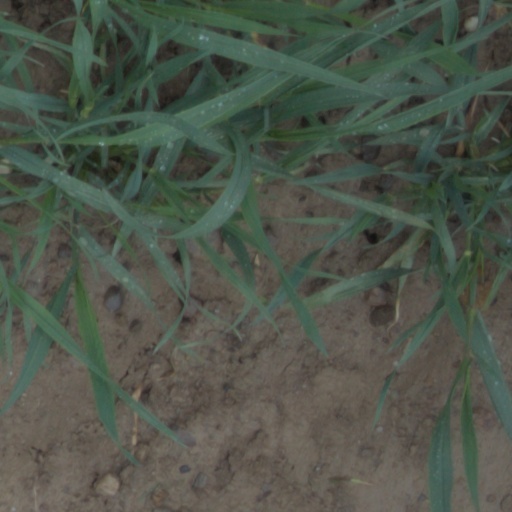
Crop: wheat